Hersilia

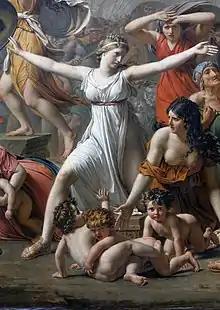
Hersilia from a detail of "The Intervention of the Sabine Women", Jacques-Louis David (1799)

In Roman mythology, Hersilia was a figure in the foundation myth of Rome. She is credited with ending the war between Rome and the Sabines.